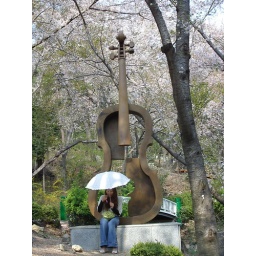
i couldnt resist this picture, the girl in front of the random guitar statue with her parasol.